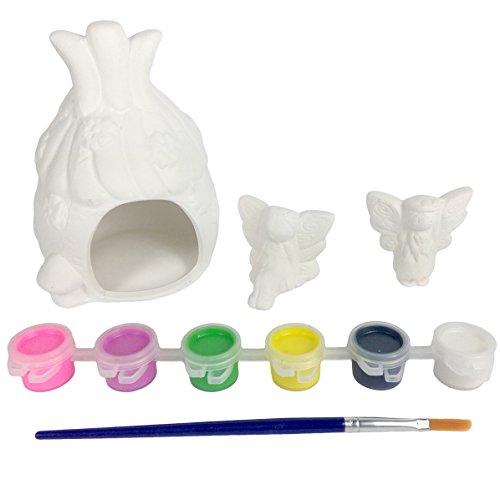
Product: Sassafras My Little Garden: Paint Your Own Ceramic Fairy Garden Set Paint Kit
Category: Toys & Games | Arts & Crafts | Craft Kits
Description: Includes 2 ceramic fairies and their fairy house, 1 paintbrush, and 6 paints.
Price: $15.00
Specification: ProductDimensions:4.5x8x6.5inches|ItemWeight:8ounces|ShippingWeight:8ounces(Viewshippingratesandpolicies)|DomesticShipping:ItemcanbeshippedwithinU.S.|InternationalShipping:Thisitemisnoteligibleforinternationalshipping.LearnMore|ASIN:B00XUQV9GA|Itemmodelnumber:22244FYST|Manufacturerrecommendedage:5-10years